Eleuterio Fernández Huidobro

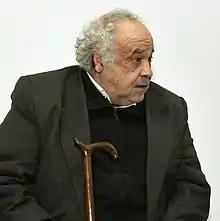
Fernández Huidobro in 2013

Eleuterio Fernández Huidobro (March 14, 1942 – August 5, 2016) was an Uruguayan politician, journalist, and writer. He was popularly known as "El Ñato". A former member of the National Liberation Movement (Tupamaros) (MLN-T), he was in prison during the military dictatorship for twelve years (1973-1985).